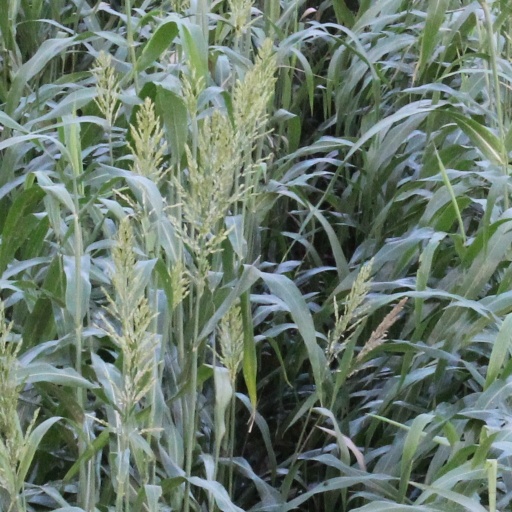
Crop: sorghum